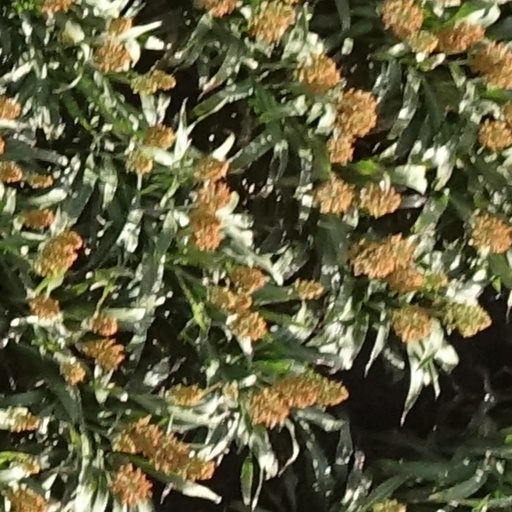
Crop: sorghum